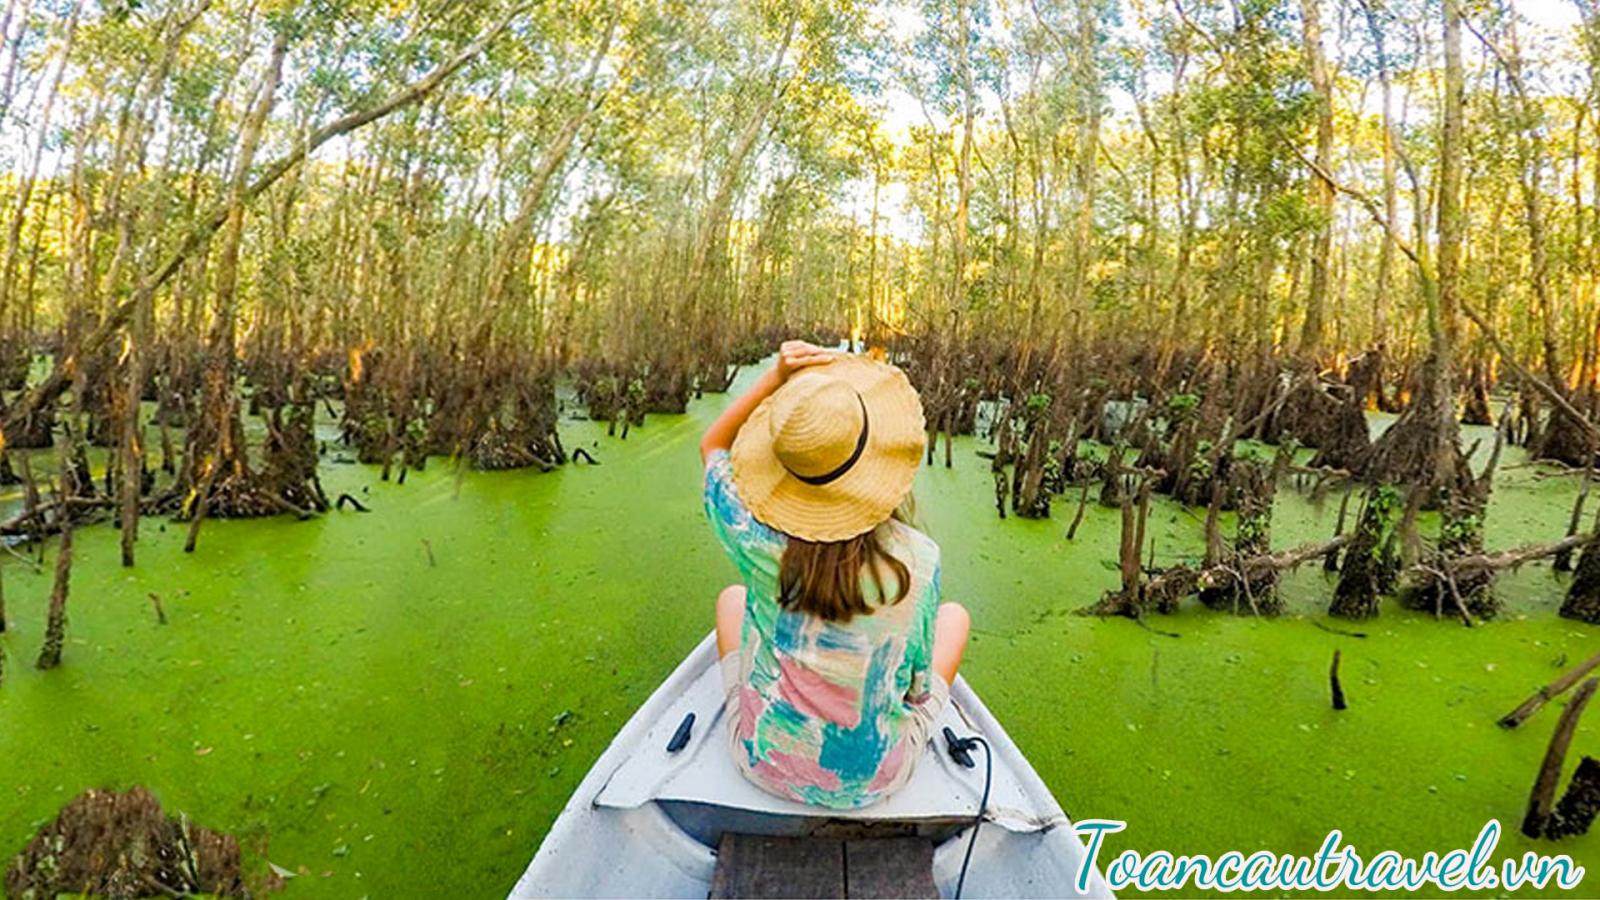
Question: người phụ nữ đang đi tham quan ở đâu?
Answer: trong một khu rừng ngập mặn